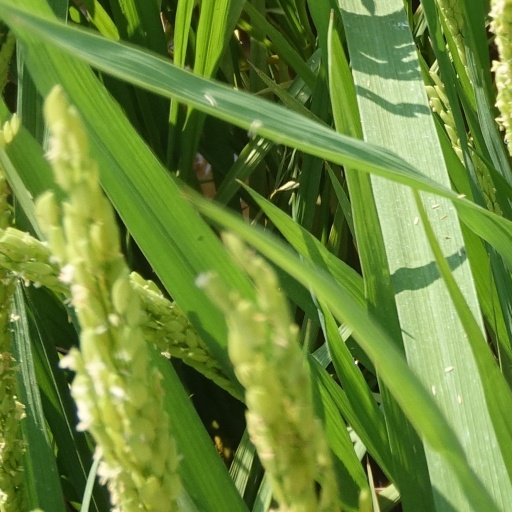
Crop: rice